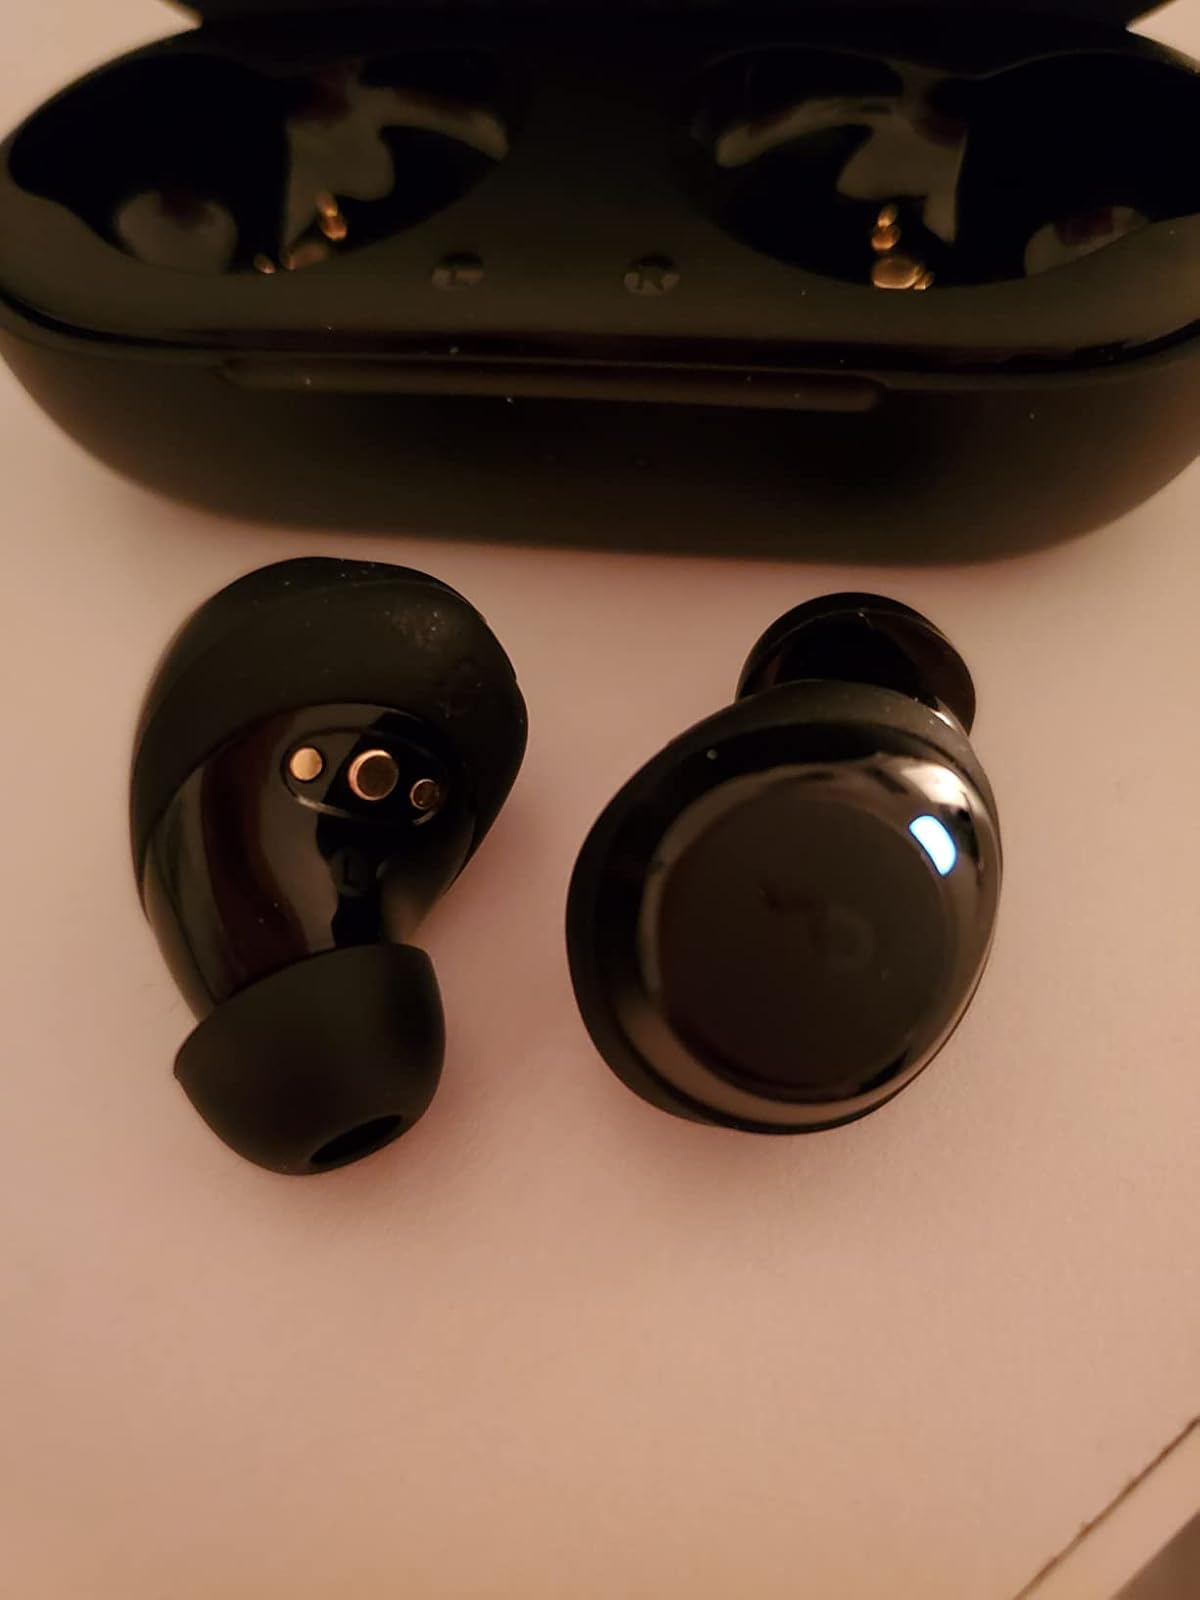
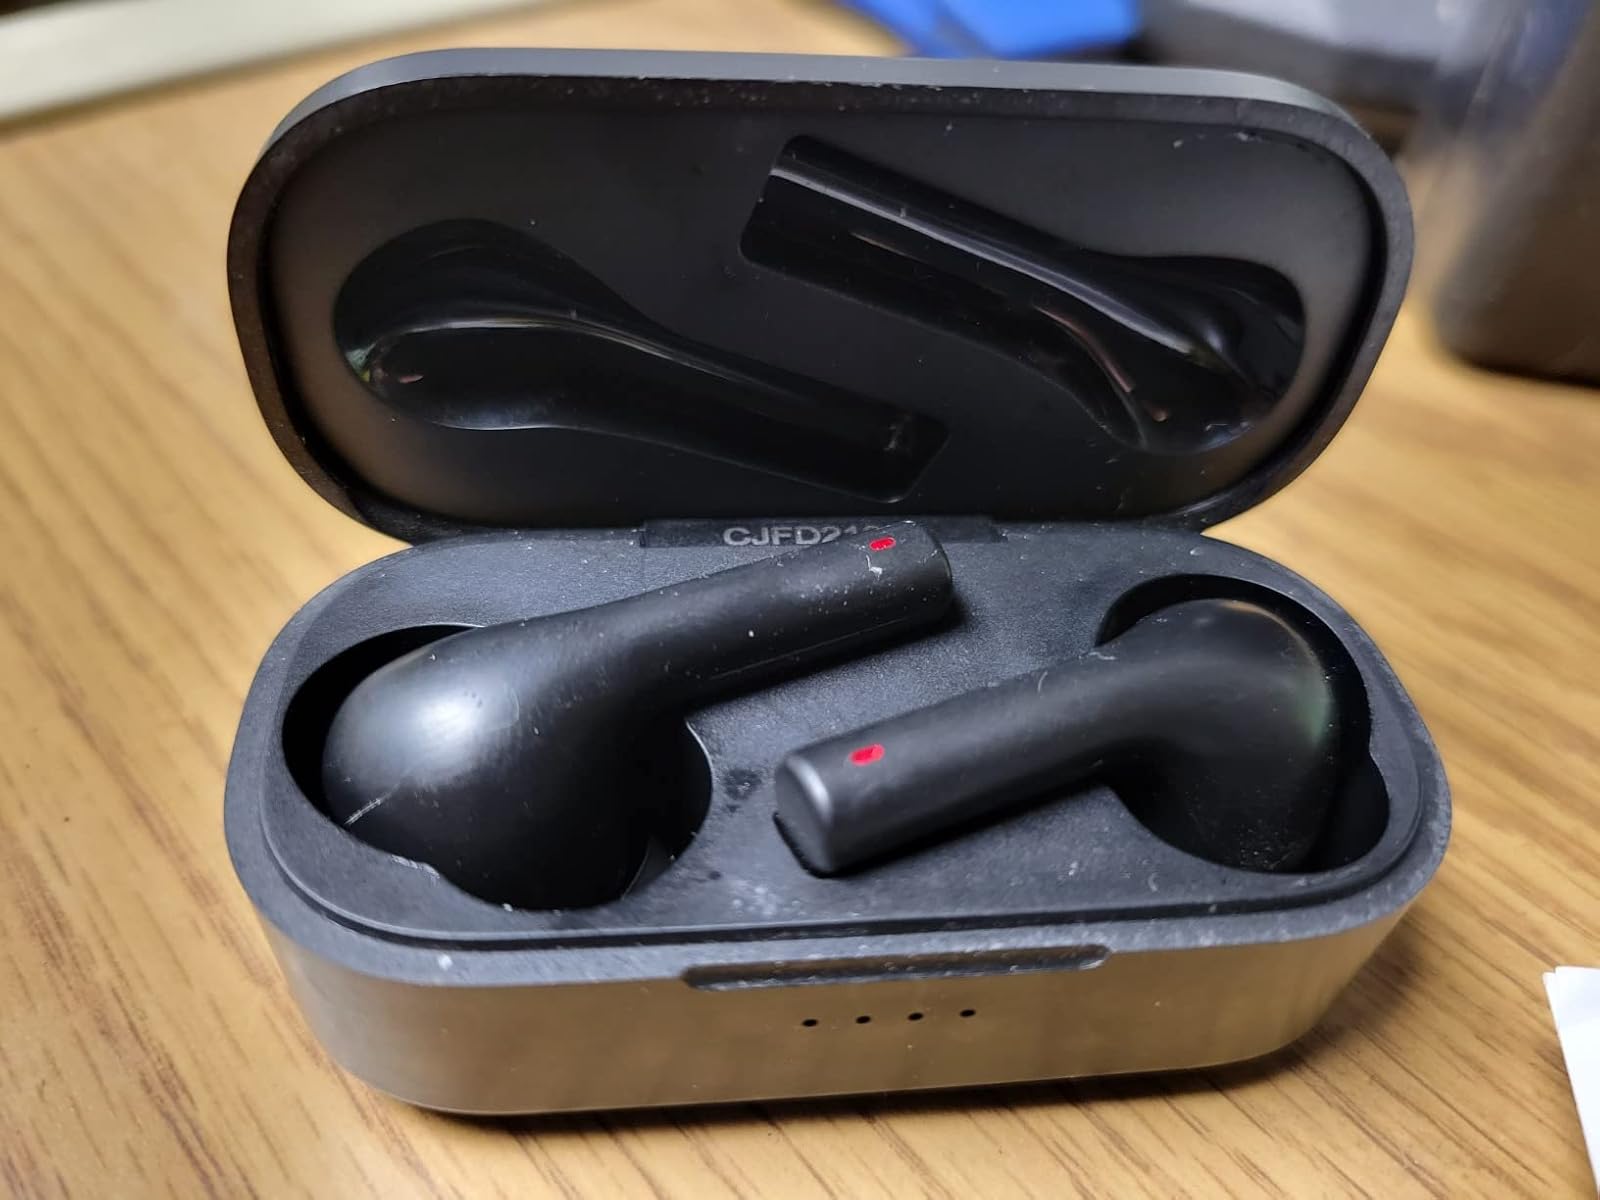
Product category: earbuds
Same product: no